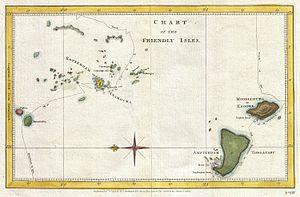
L'histoire des îles Tonga commence aux alentours du XIIIᵉ siècle av. J.-C..